Florida Criminal Justice Standards & Training Commission

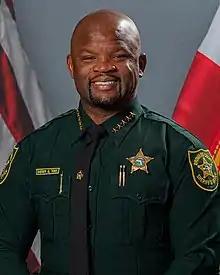
Gregory Tony

In June 2022, a three-member Commission panel recommended that a disciplinary process be initiated, and that Broward County Sheriff Gregory Tony be barred from being a law enforcement officer in Florida, because he had failed to disclose—when he applied to be a law enforcement officer—that he had shot and killed a man; it also brought charges of "Unlawful Acts in Relation to Driver License" against the sheriff. Tony then filed a request for an administrative hearing with the Commission, before an administrative law judge.